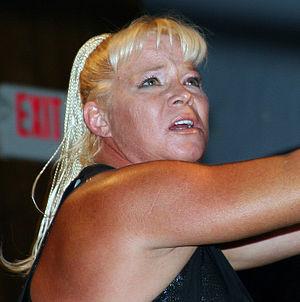
Gertrude Elizabeth Vachon, est une catcheuse et une valet canadienne plus connue sous le pseudonyme de Luna Vachon.